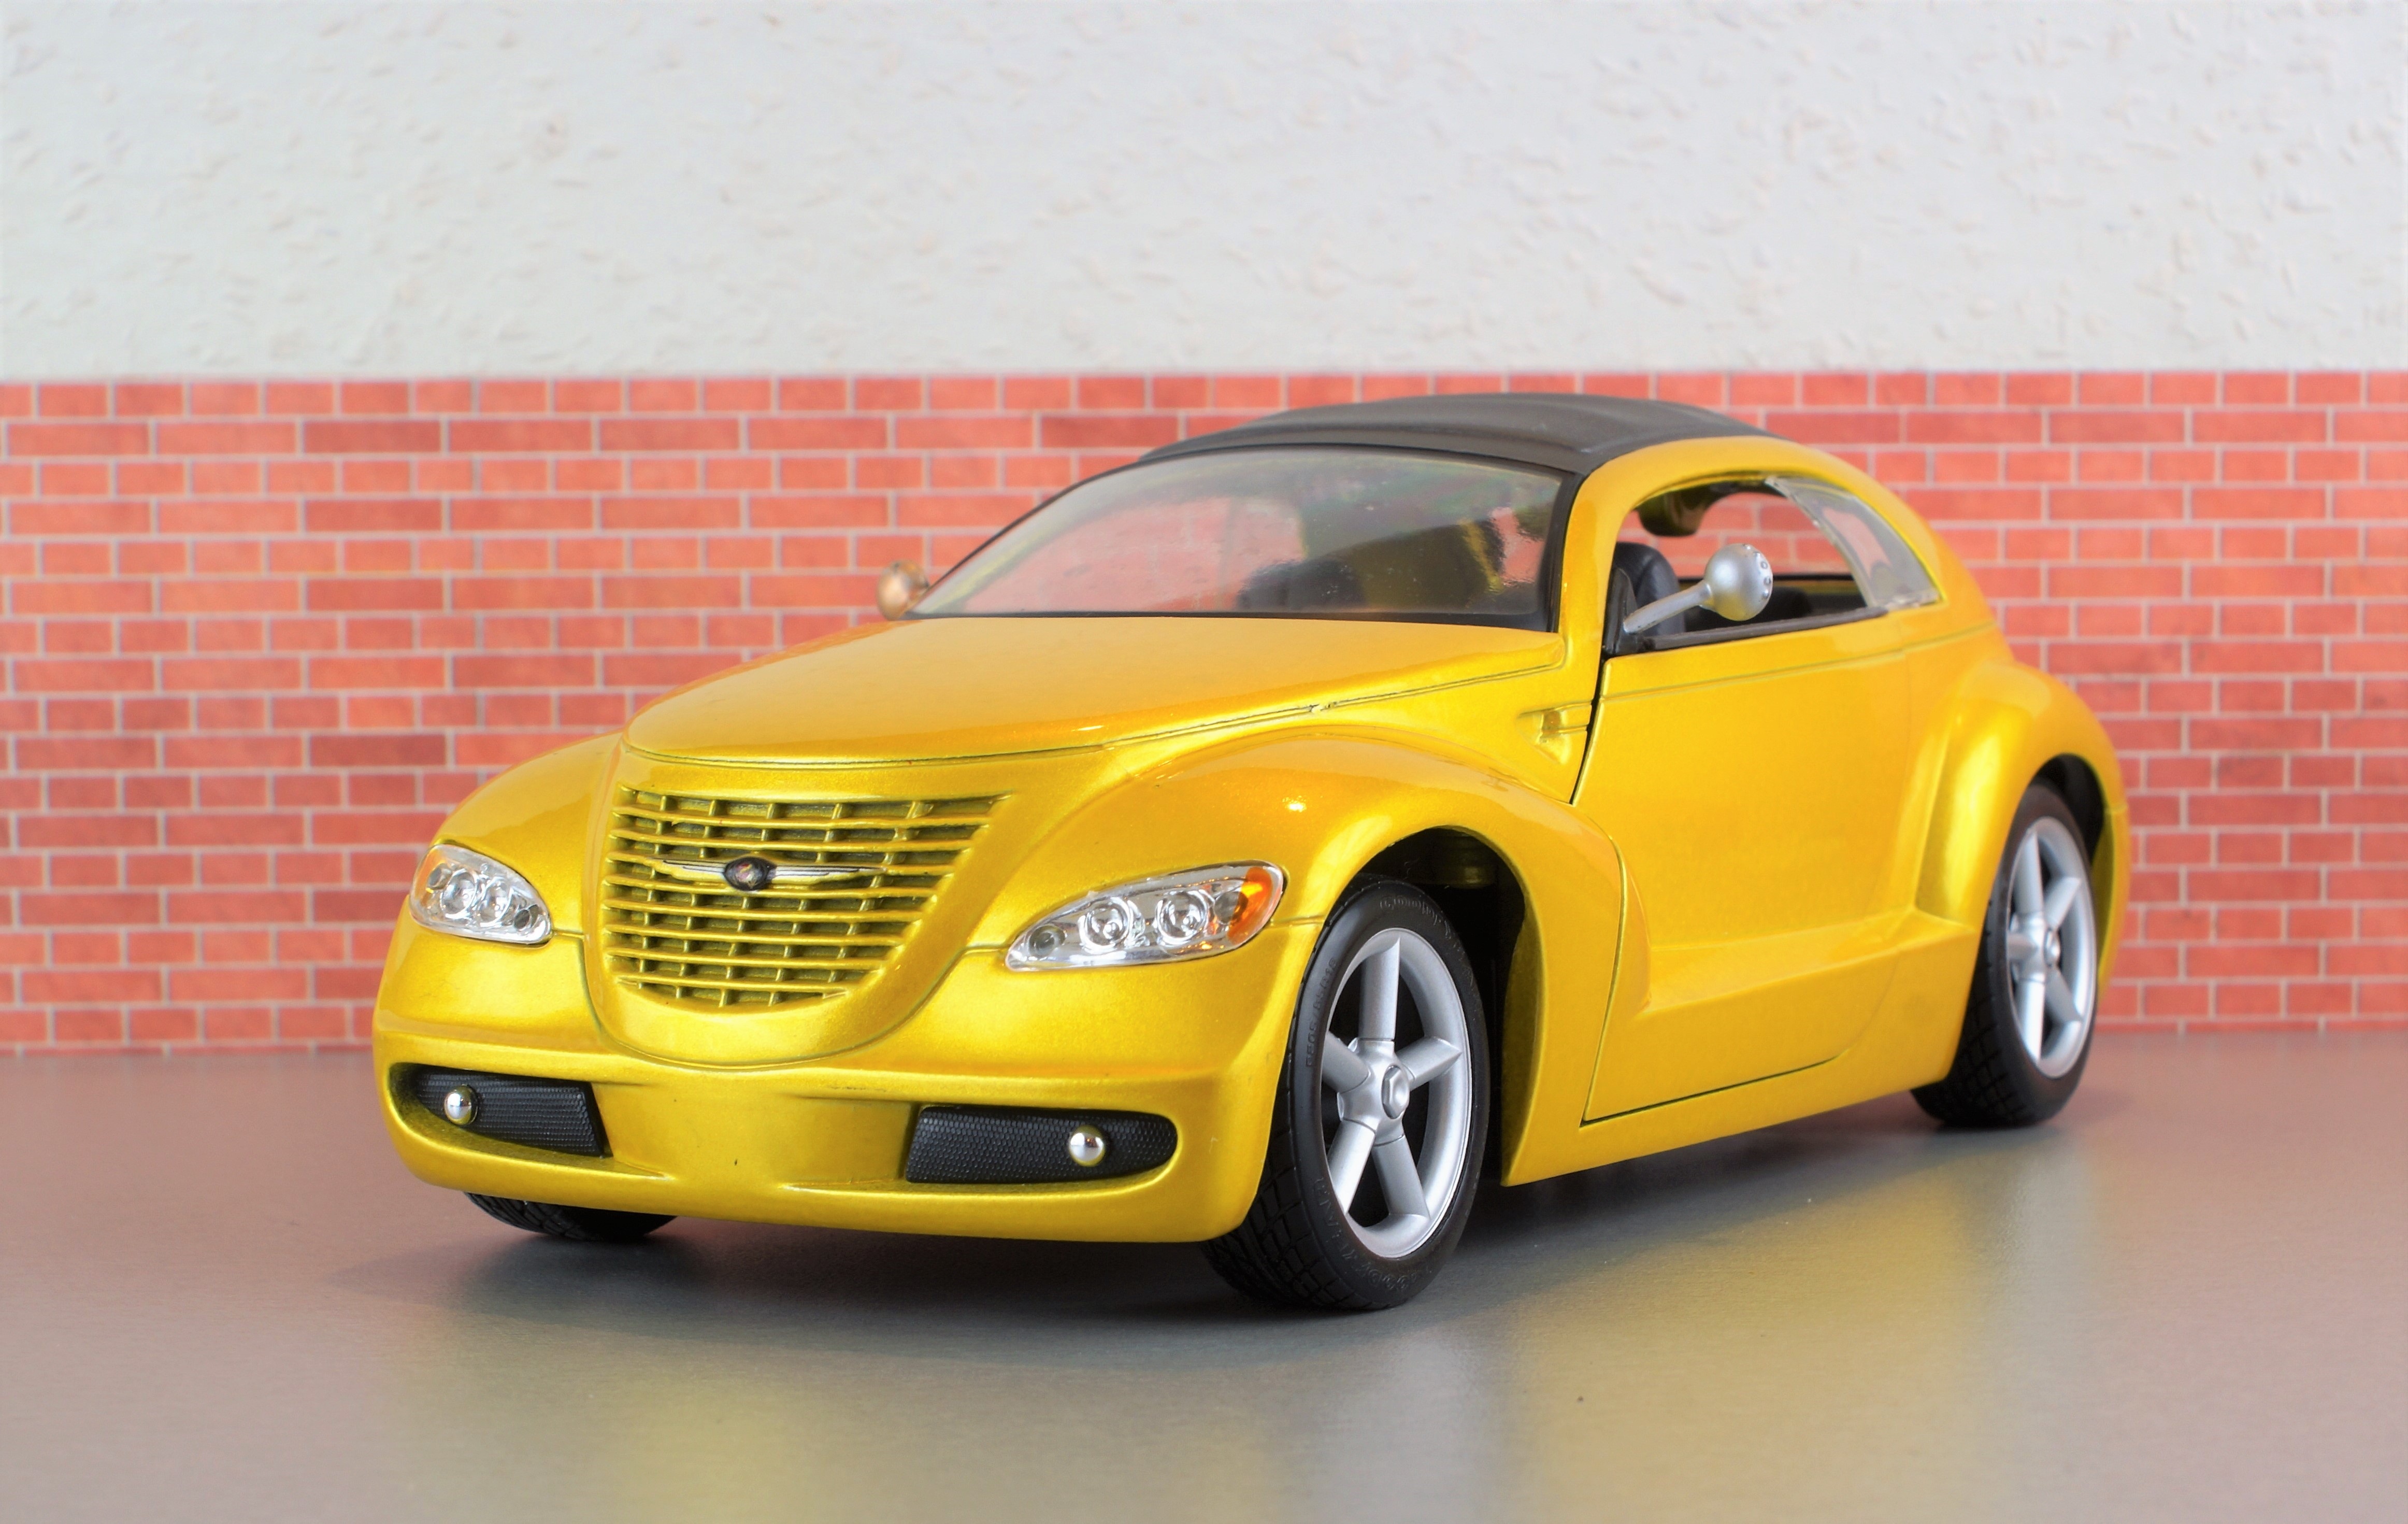
car, vehicle, motor vehicle, land vehicle, automotive design, city car, wheel, automobile make, executive car, automotive exterior, model car, chrysler, minivan, chrysler pt cruiser